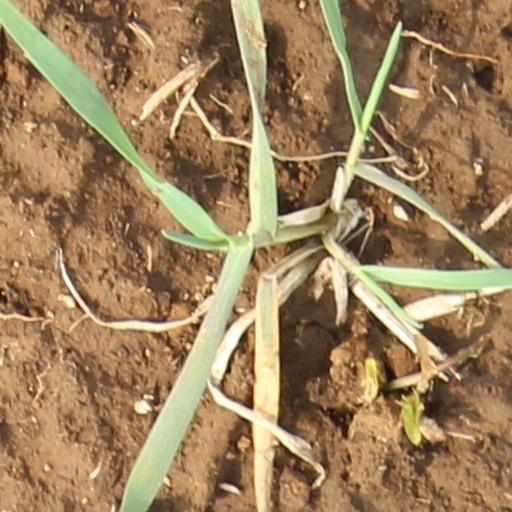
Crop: wheat